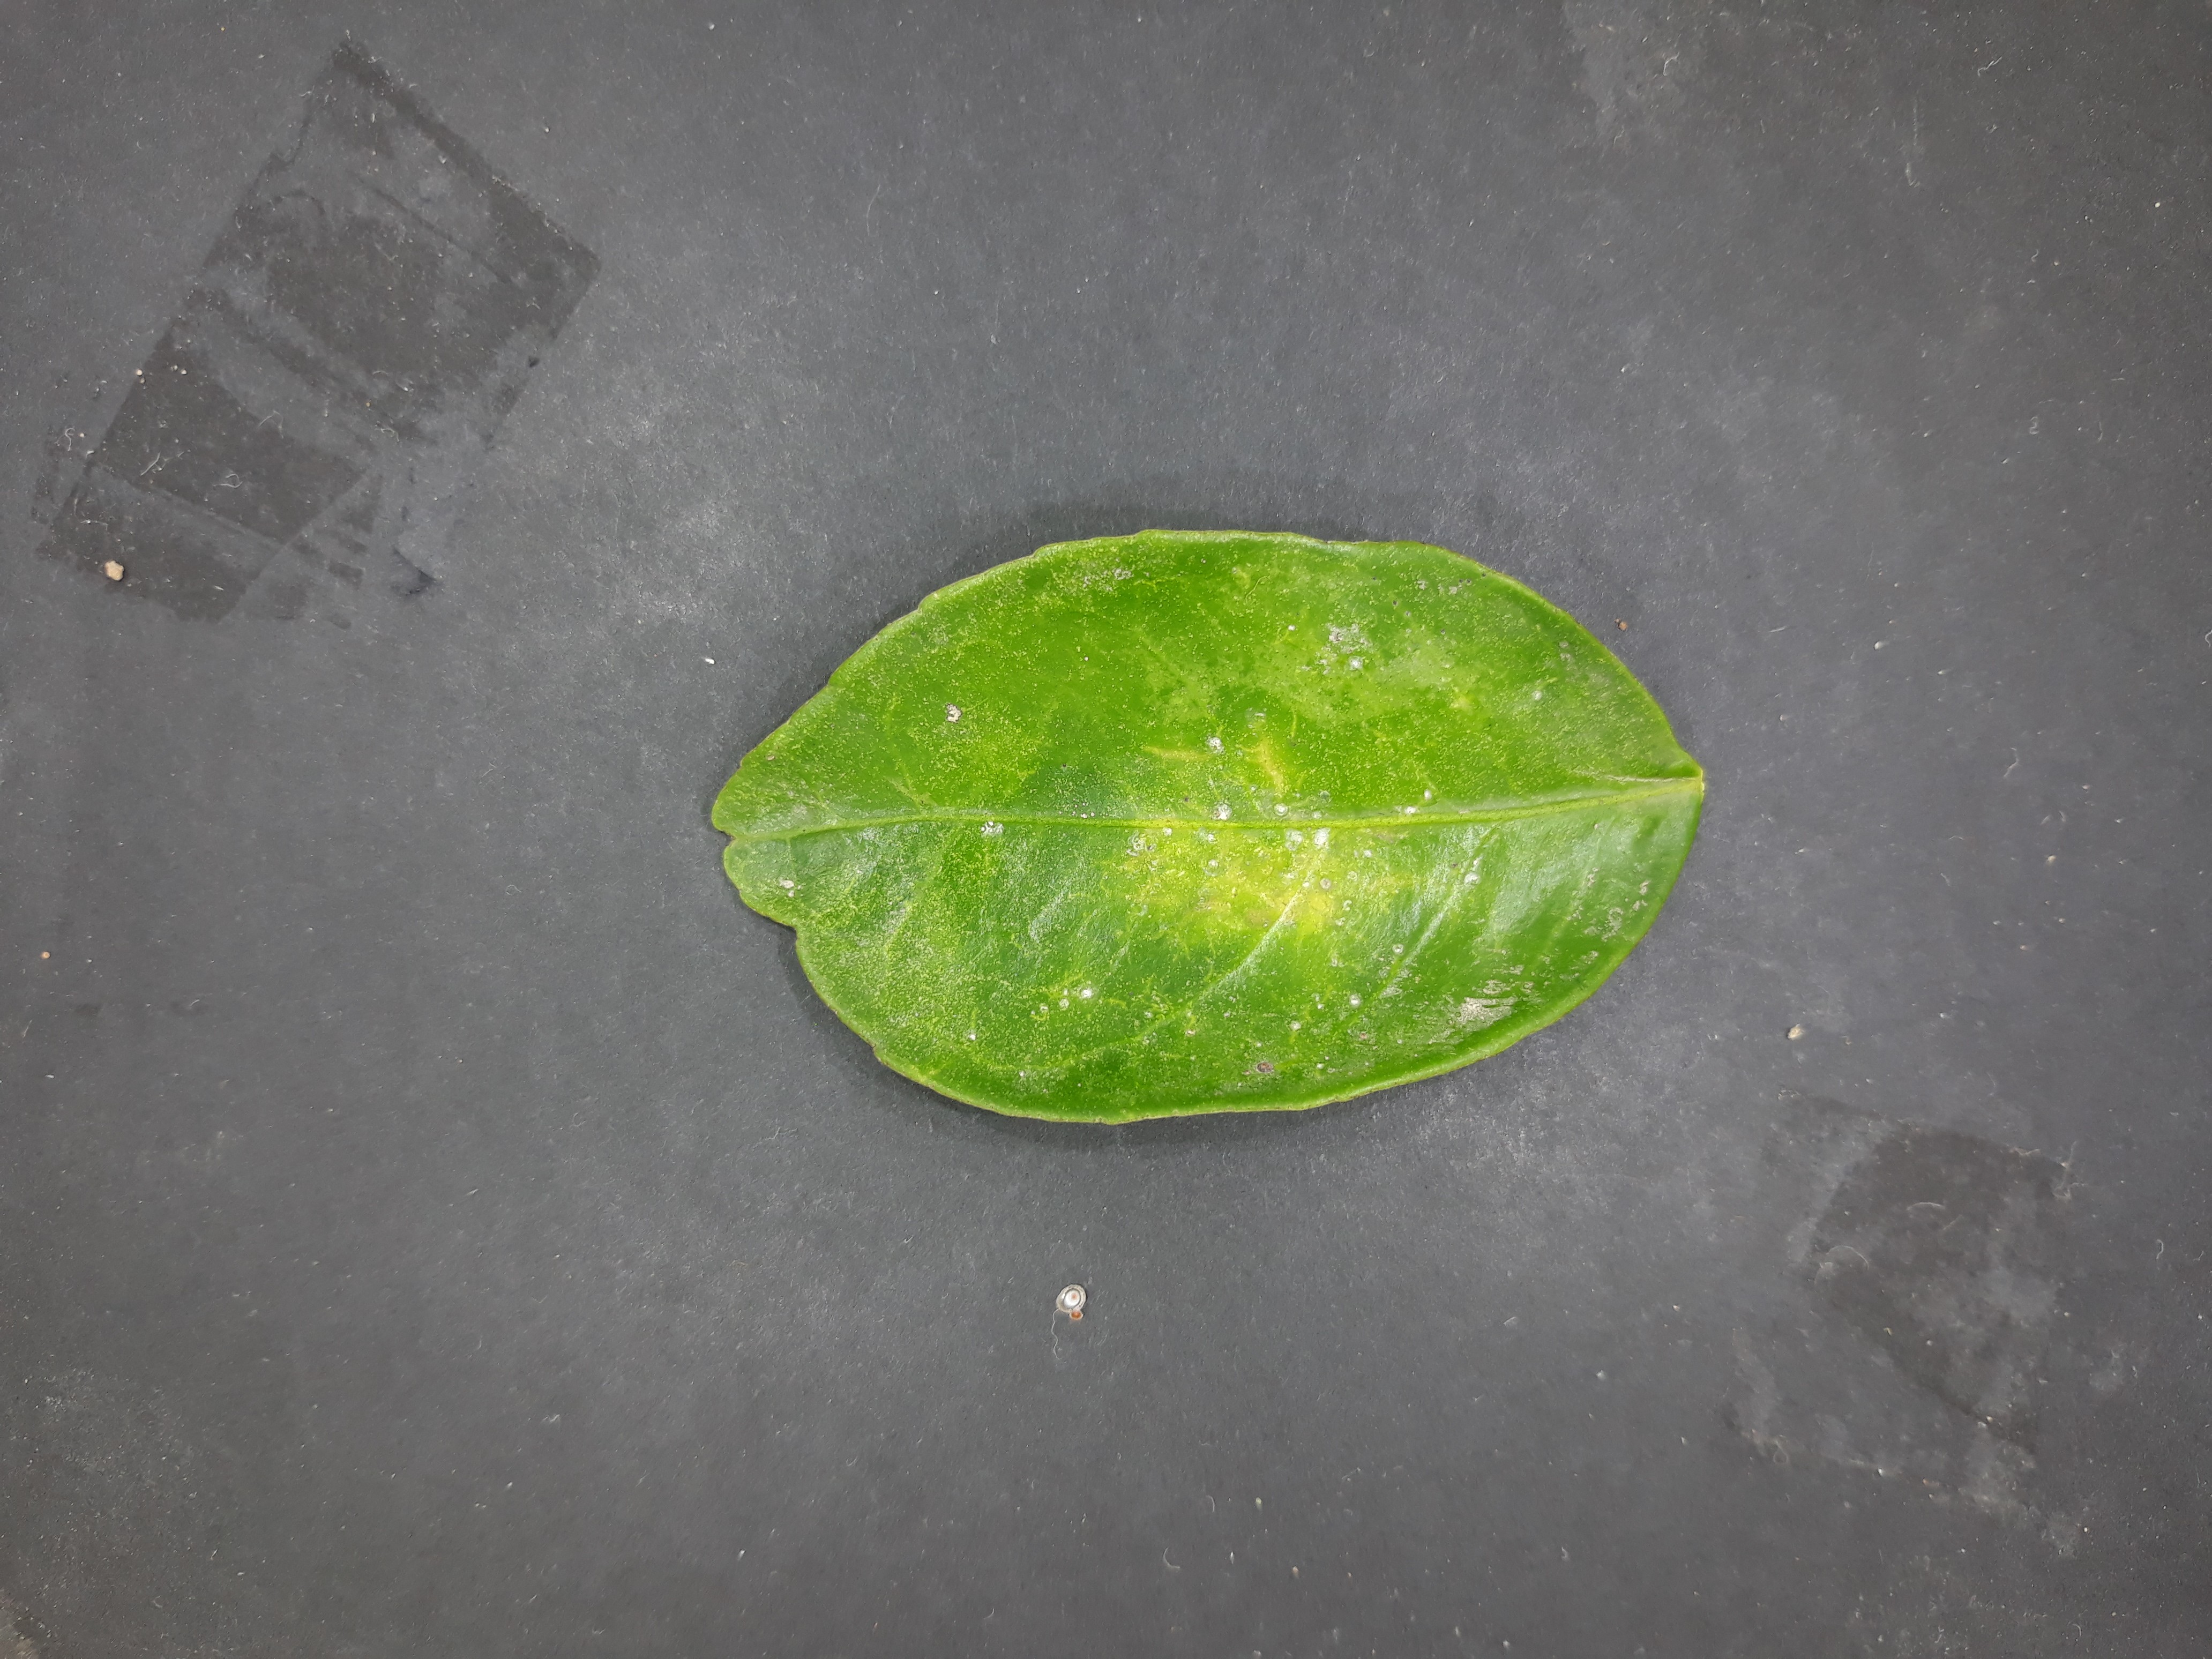
Label: Red_scale_sequelae